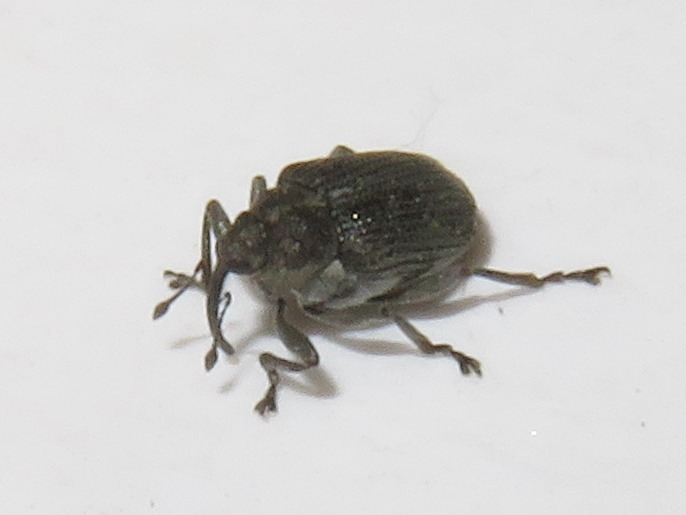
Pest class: Cabbage_seedpod_weevil